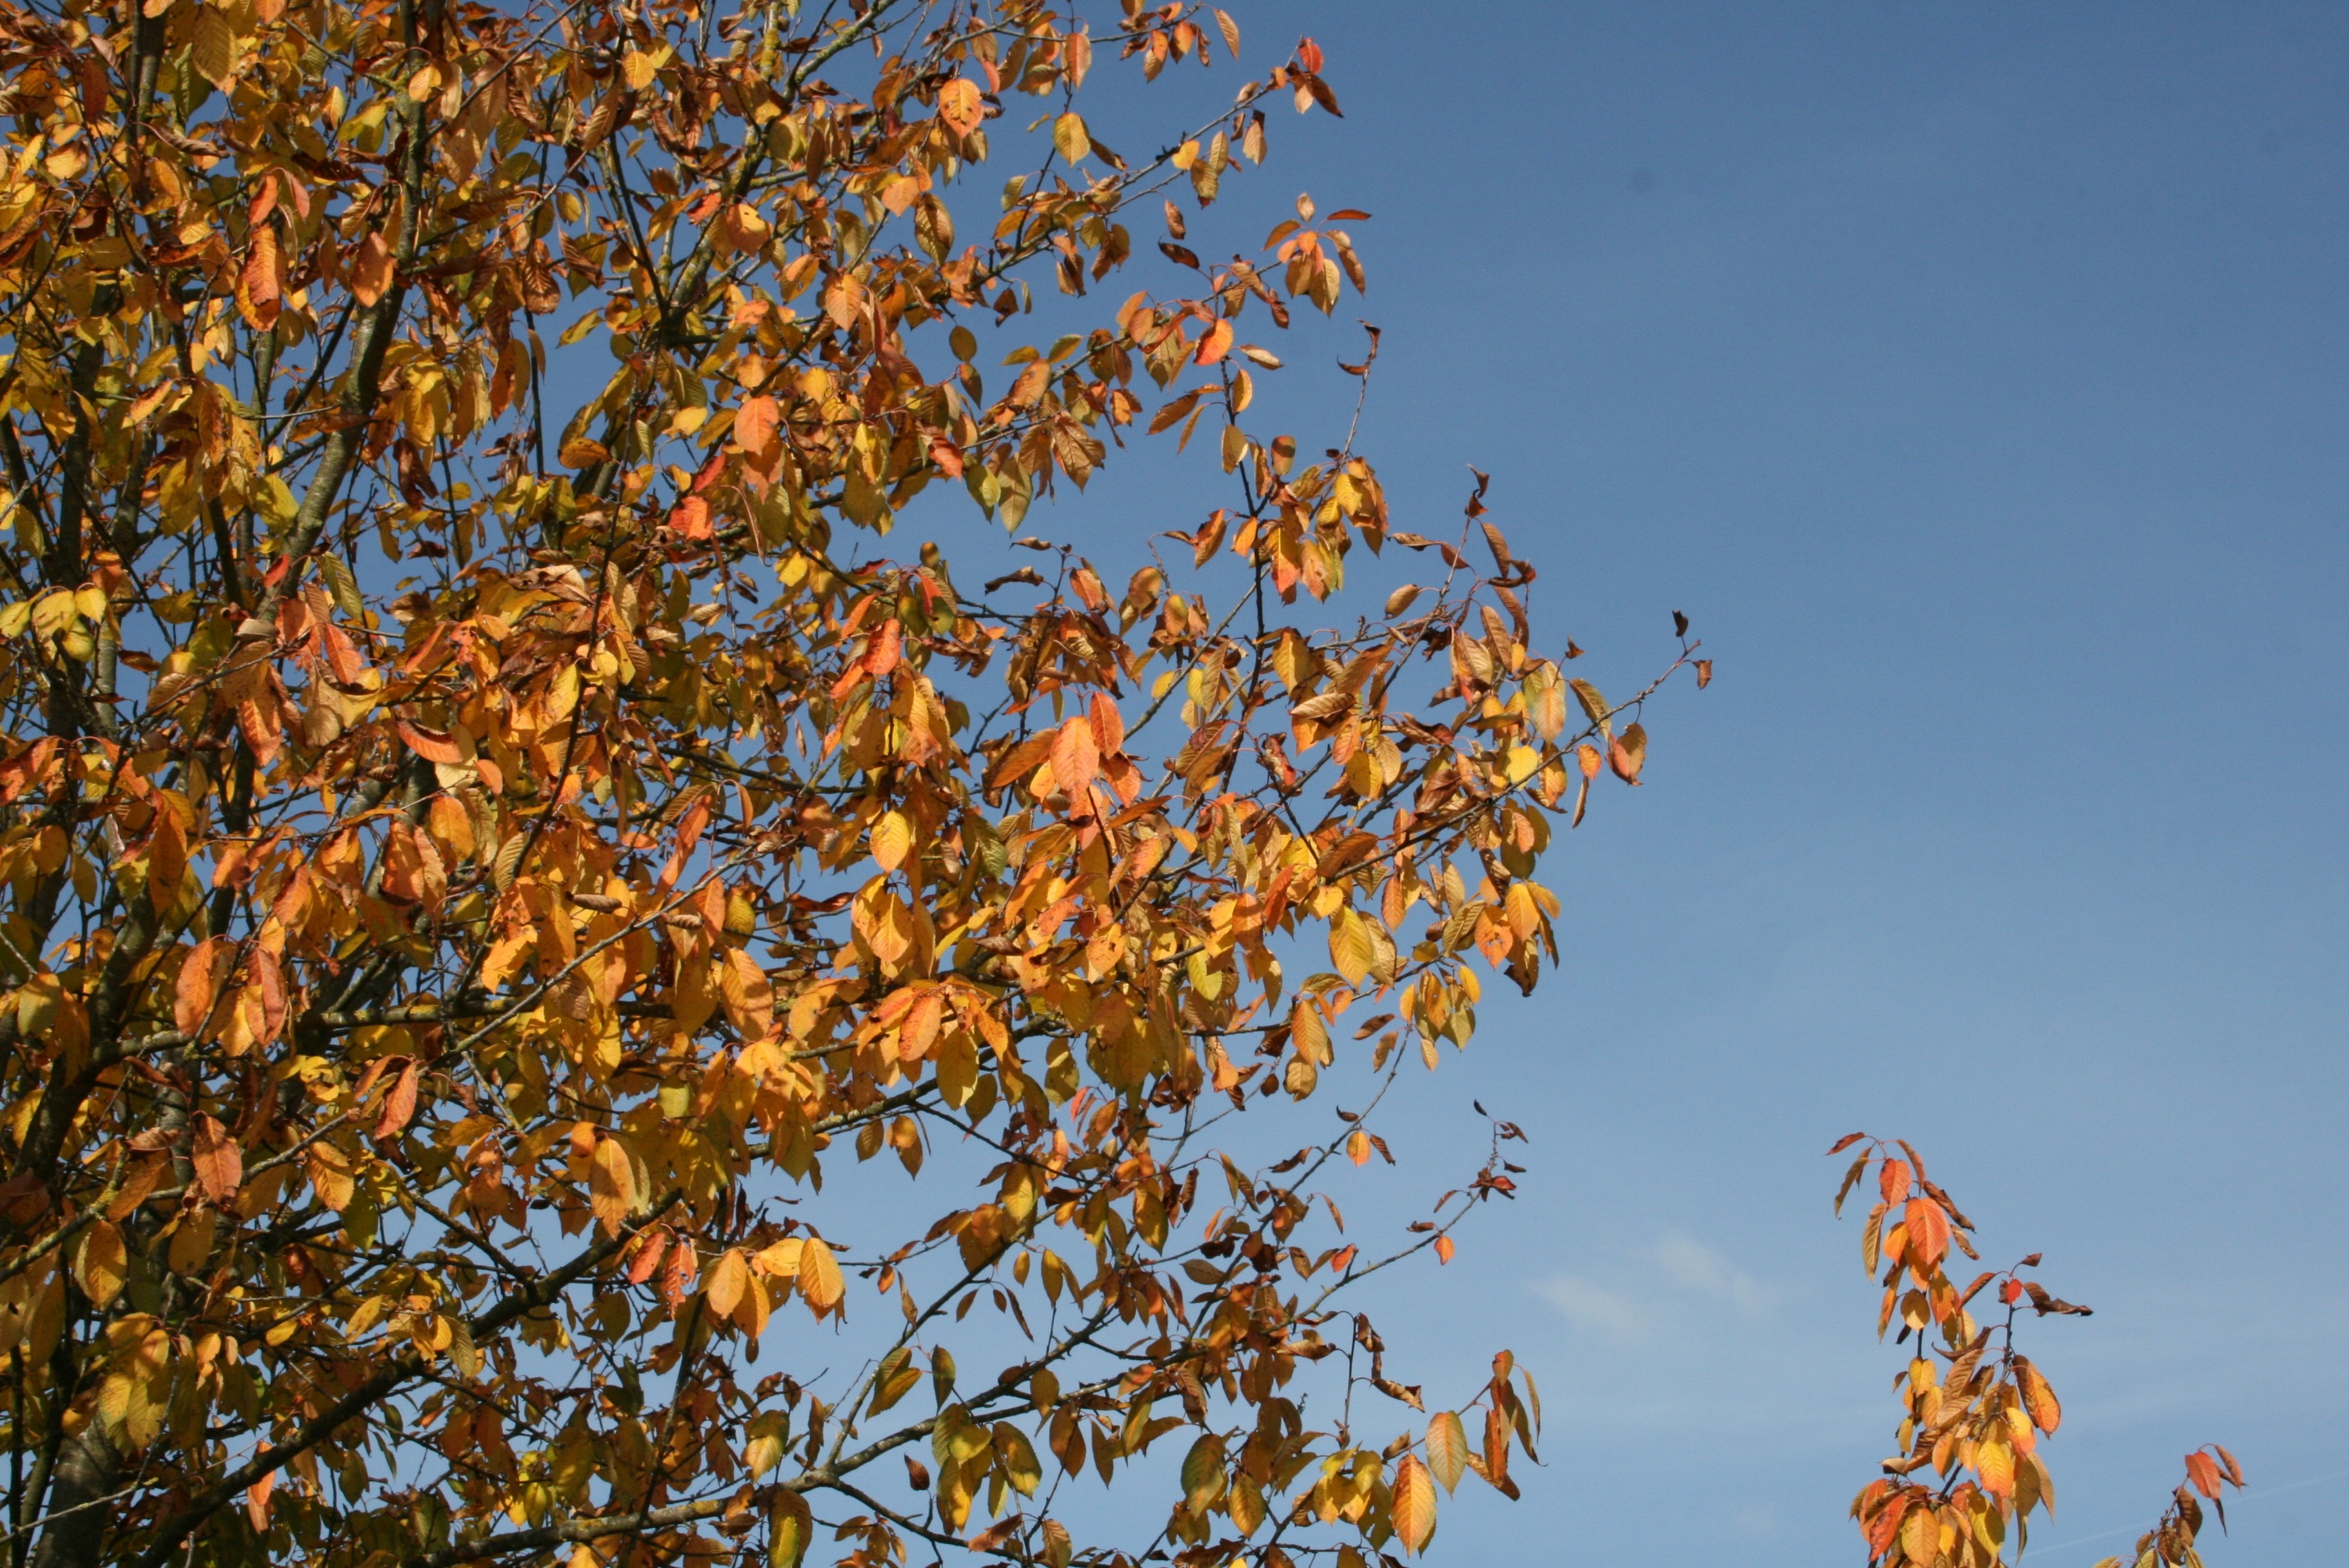
tree, nature, branch, plant, sky, sunlight, leaf, flower, autumn, botany, season, leaves, golden autumn, woody plant